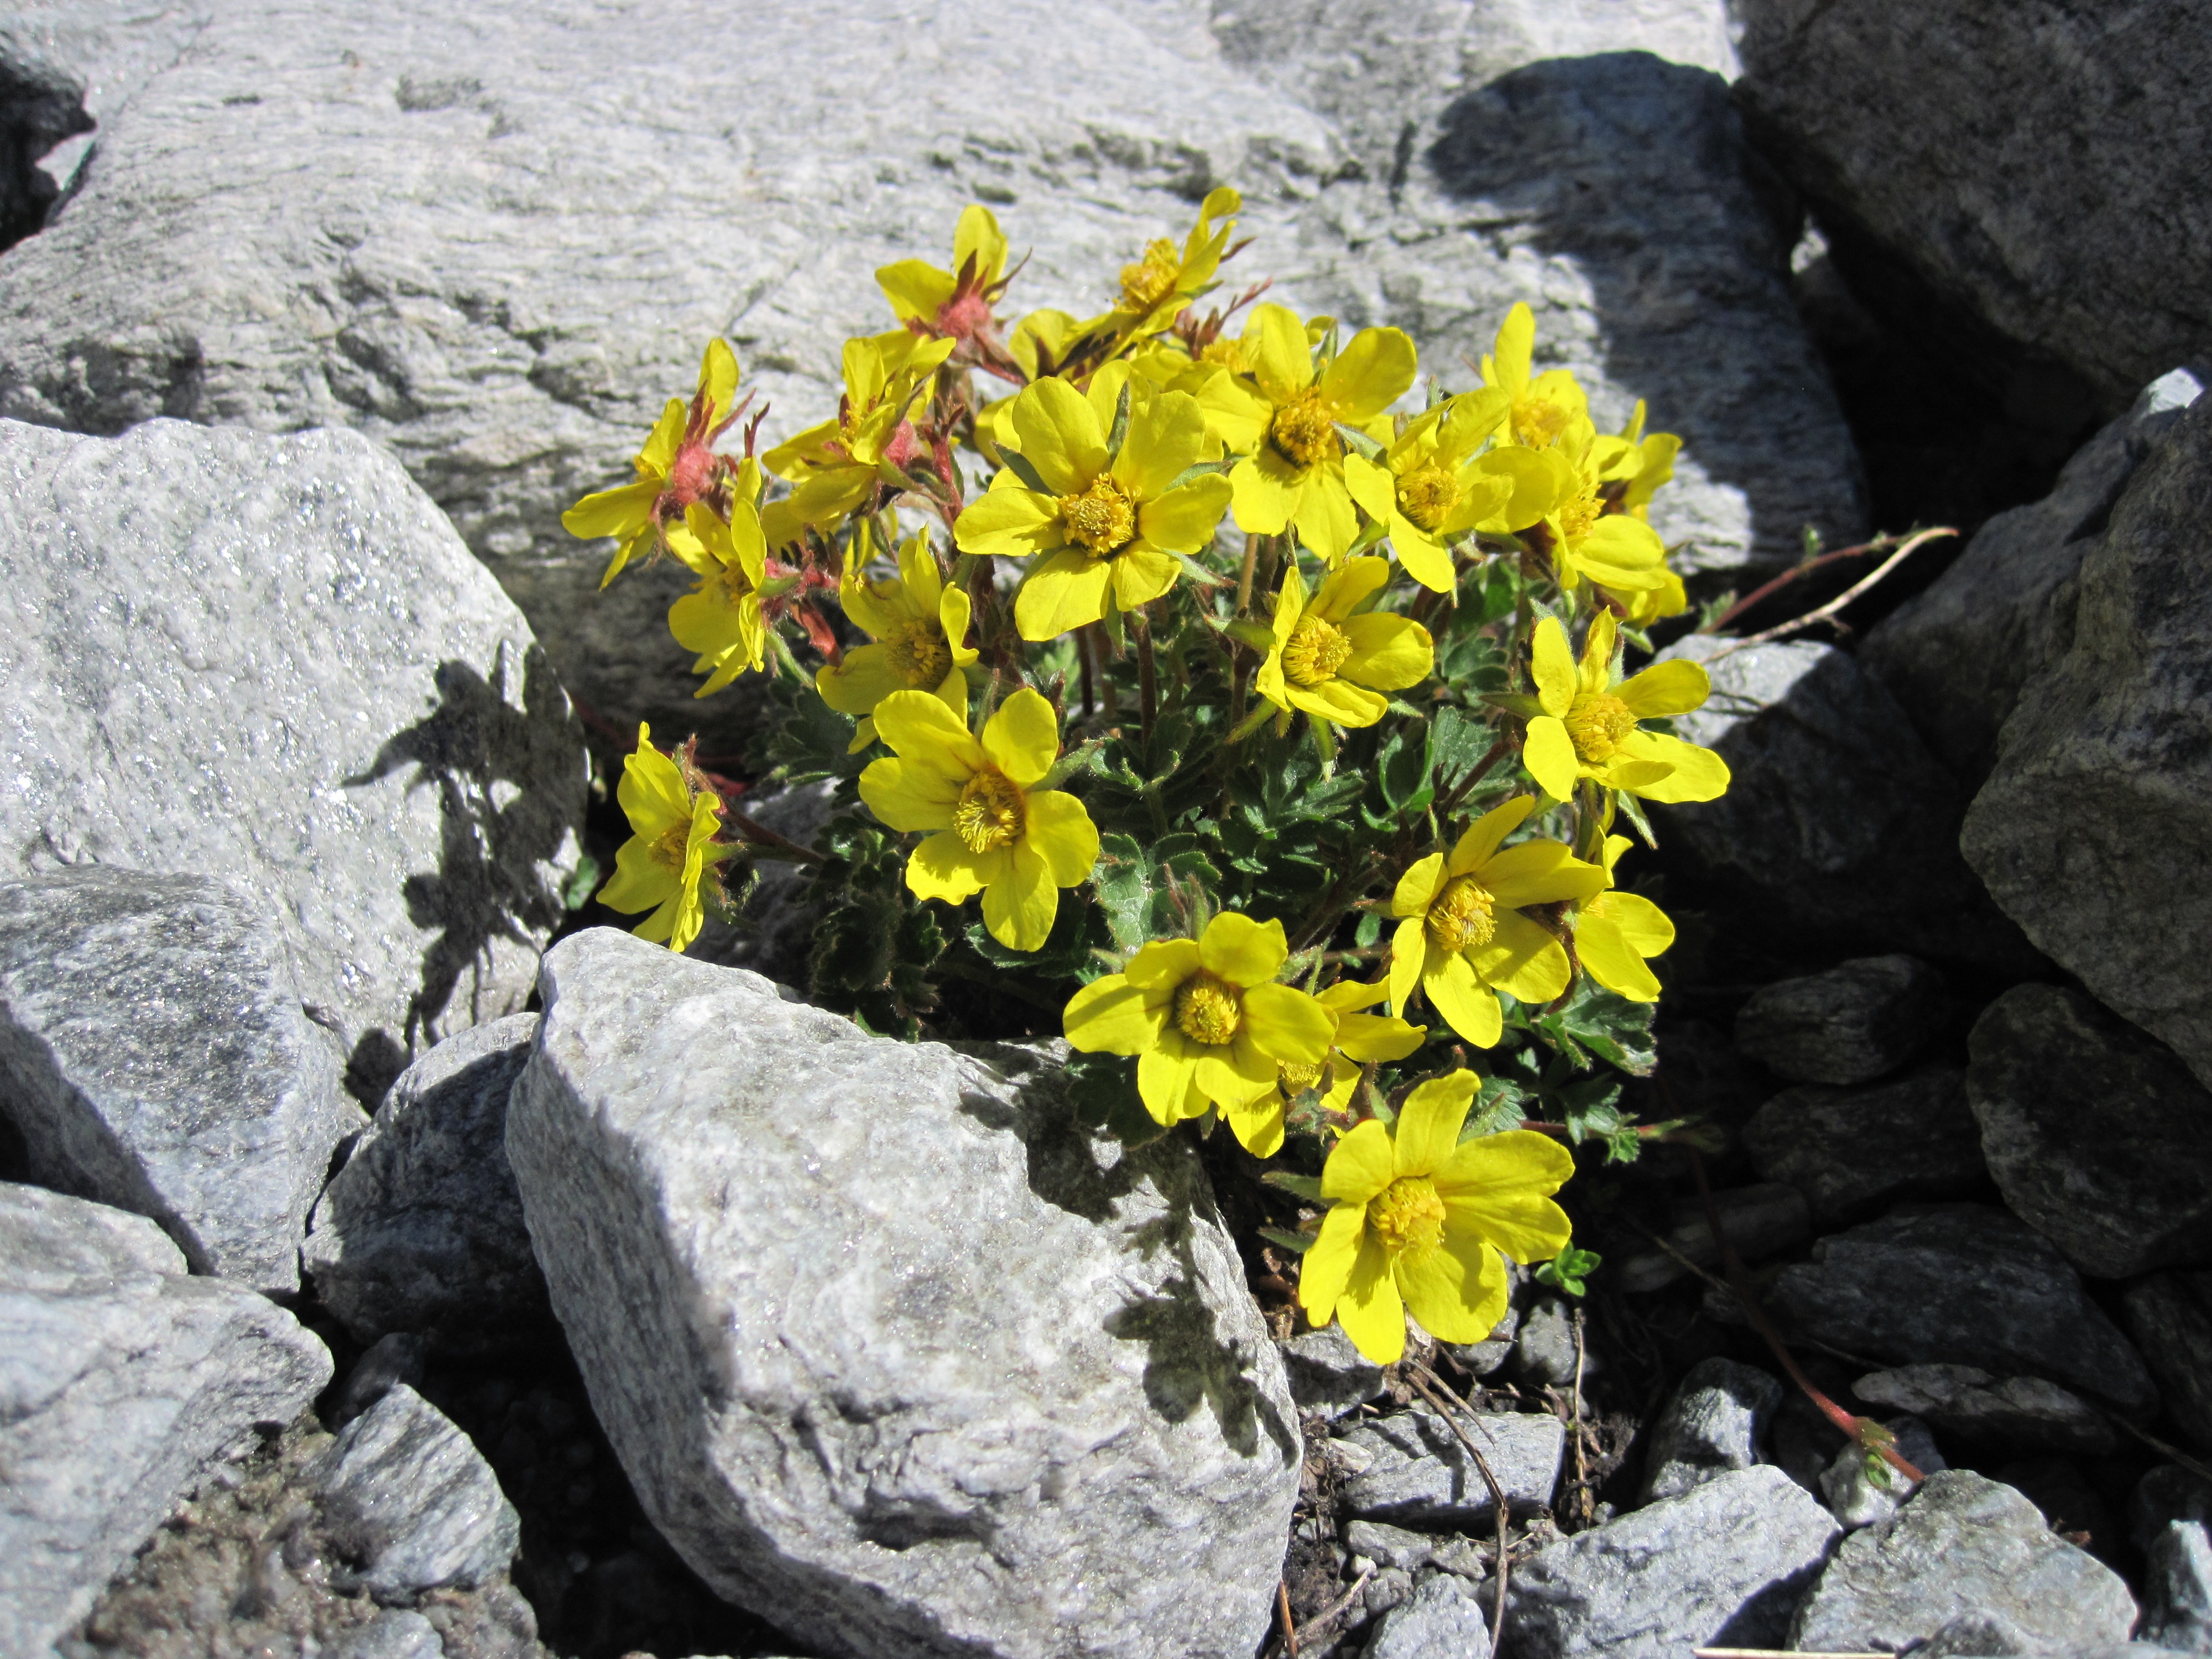
rock, mountain, plant, flower, spring, yellow, flora, wildflower, flowers, courage, shrub, flowering plant, subshrub, tenacity, land plant